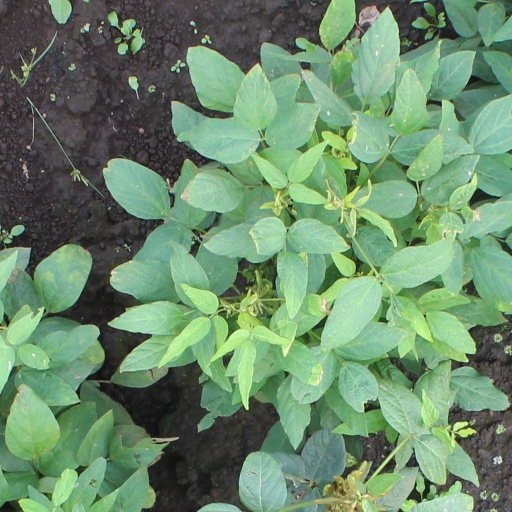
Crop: soybean